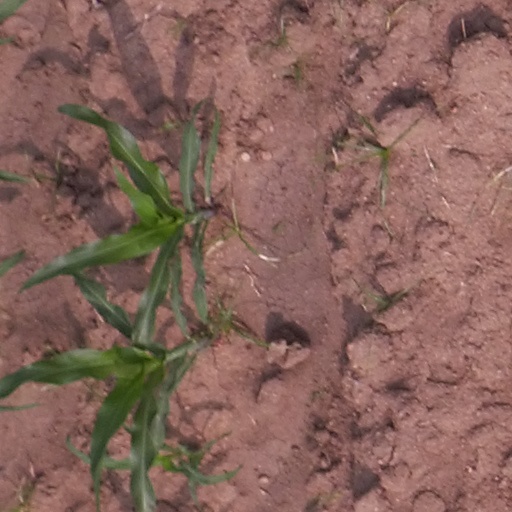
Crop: maize; corn